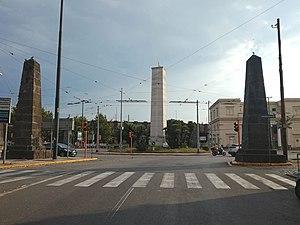
Les Obélisques et colonnes de Naples sont des structures monumentales dans le centre historique de la ville. Ils sont environ trente.